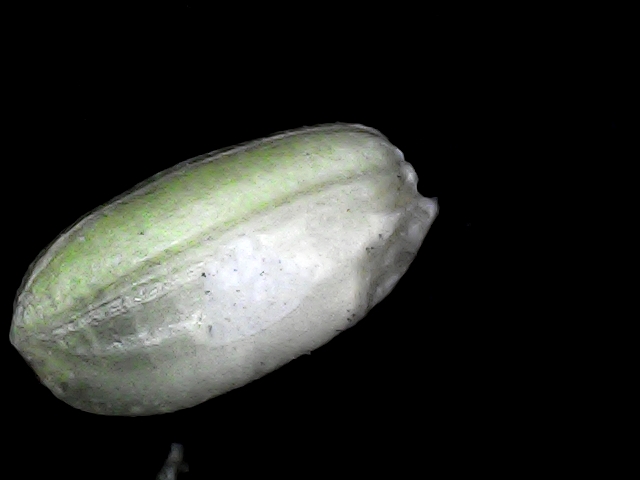
Rice variety: BD33